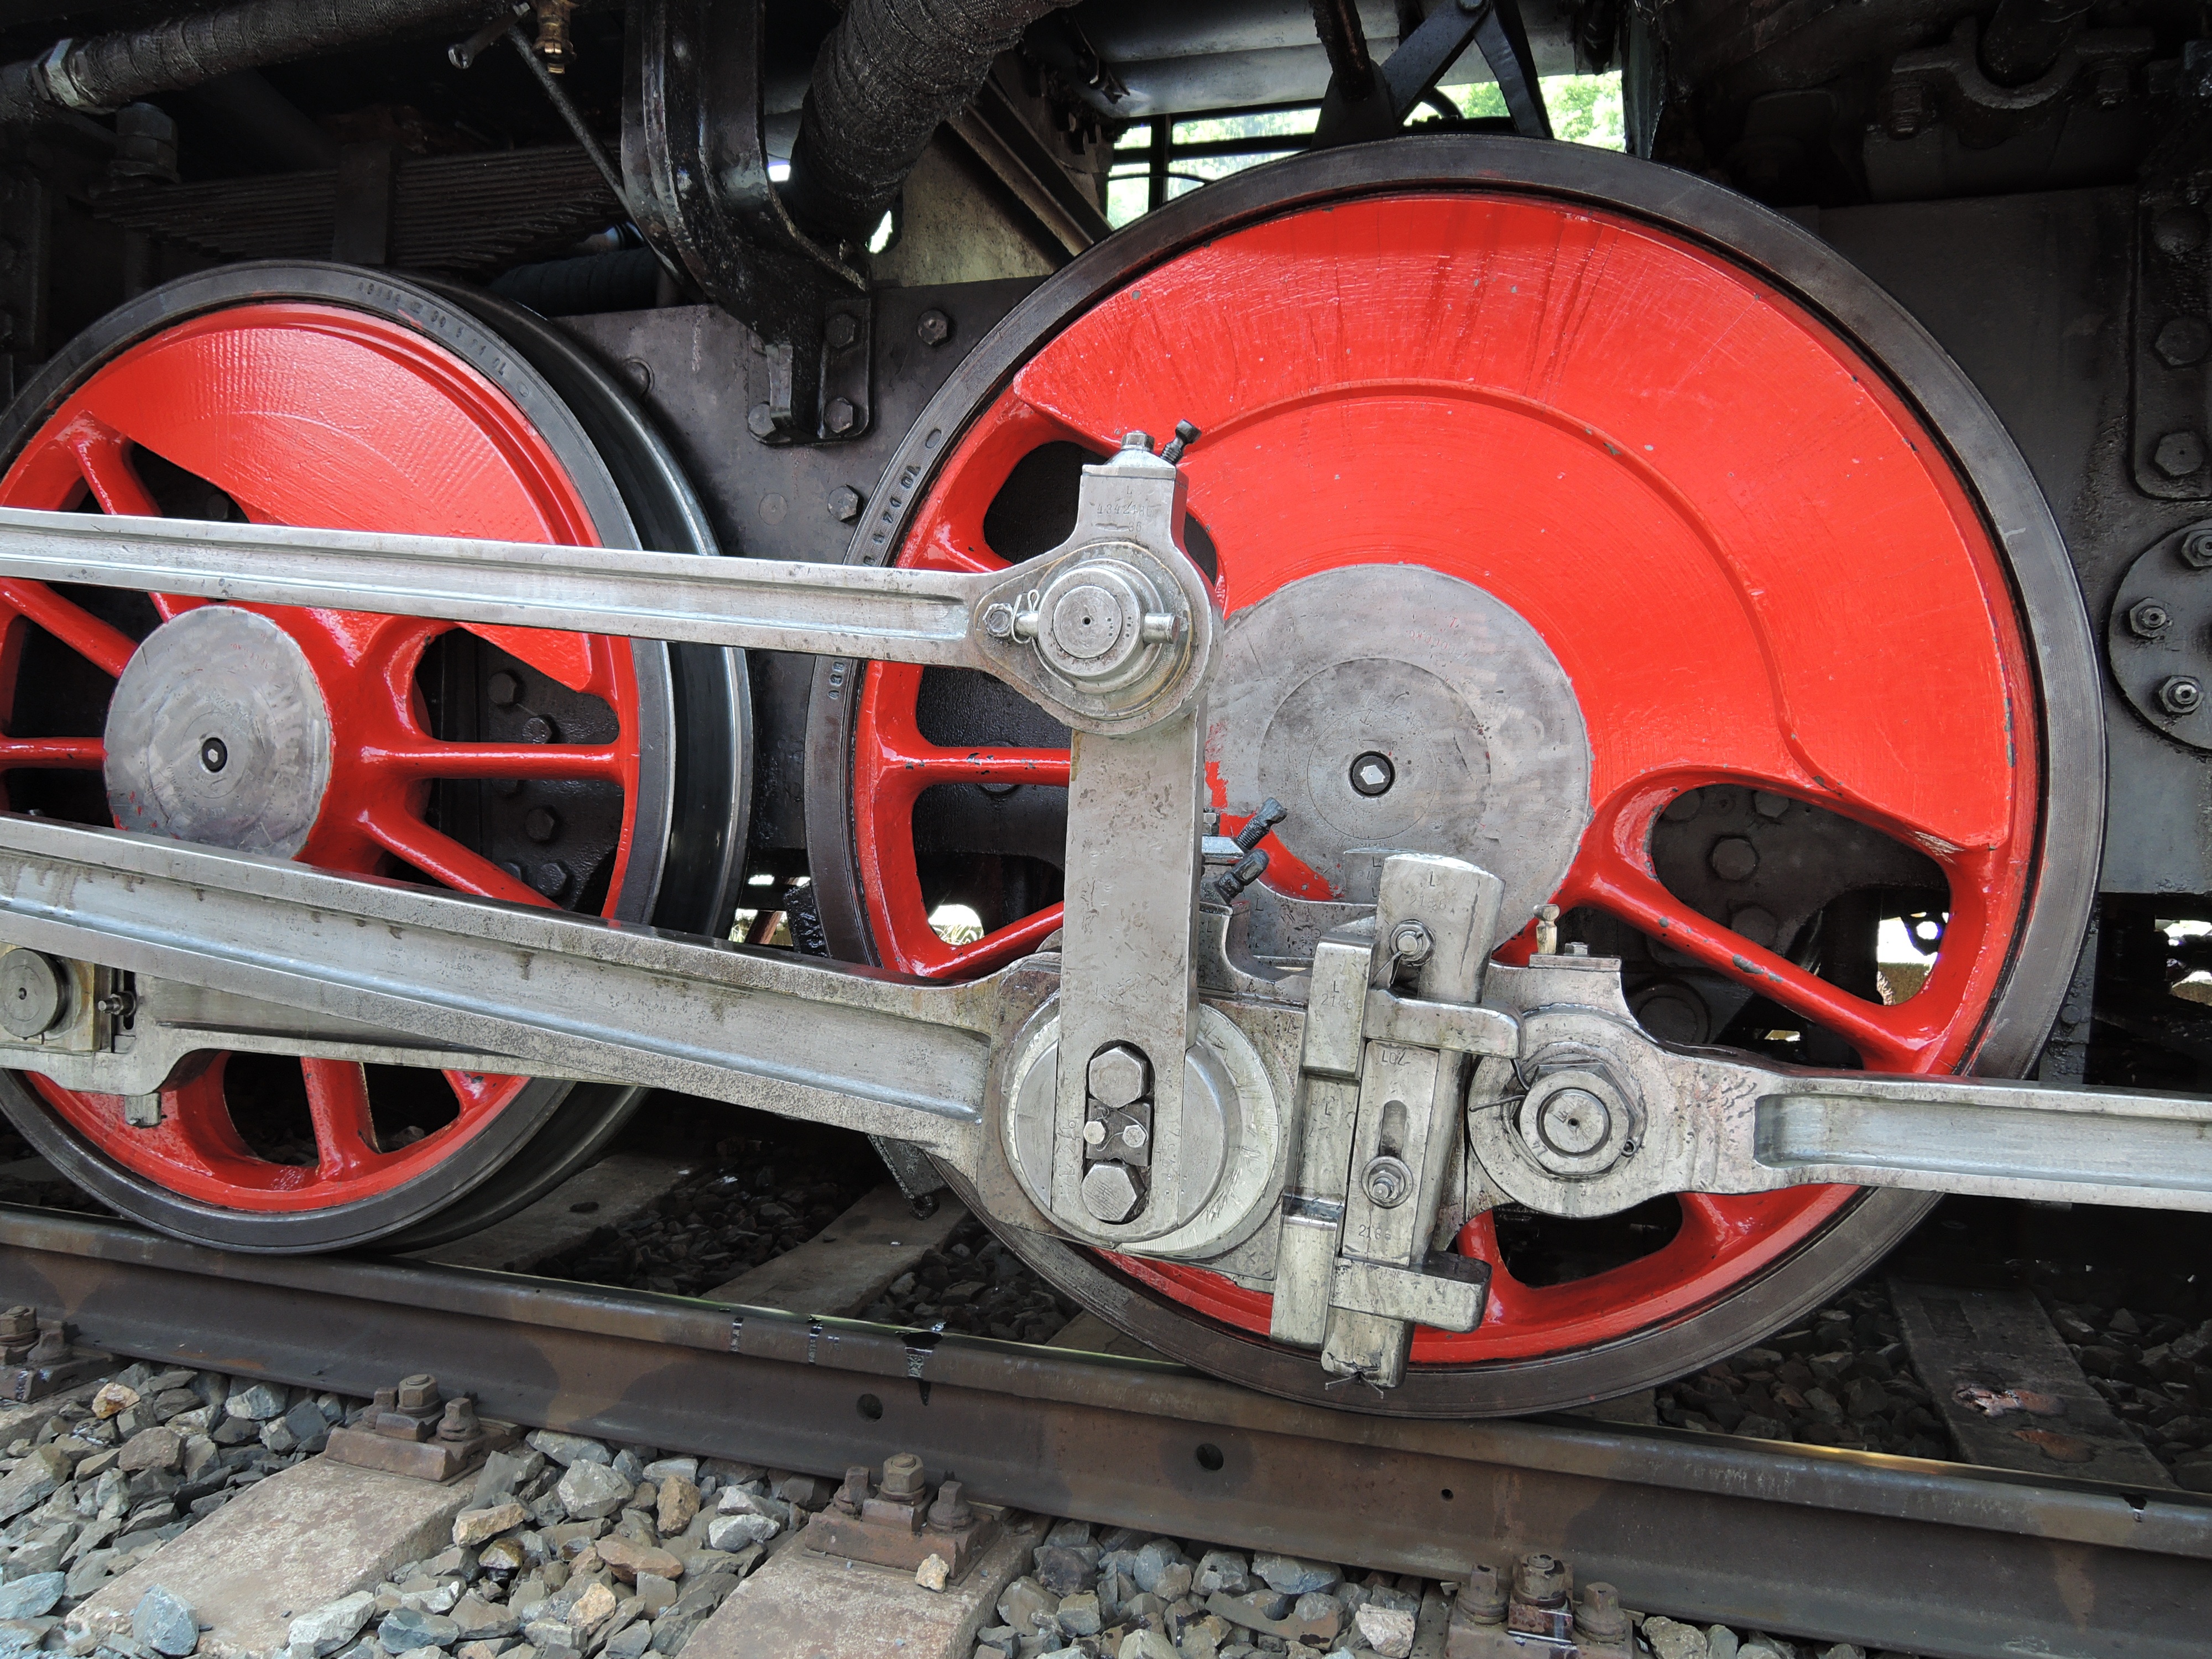
track, railway, car, wheel, steam, round, train, smoke, travel, pole, red, vehicle, station, machine, bumper, locomotive, engine, wheels, rim, ties, steam locomotive, railroad tracks, automotive exterior